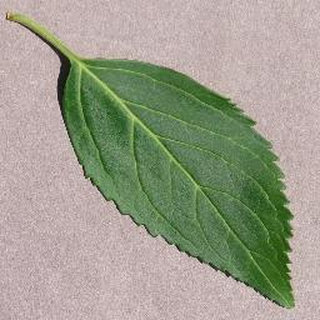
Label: healthy_cherry